Port Security Unit

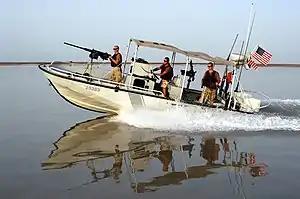
Port Security Unit 311 in Iraq (2003)

In addition to more recent operations around the world, PSUs were first deployed to the Persian Gulf during the Gulf War in 1990. They operated in Haiti during Operation Uphold Democracy in 1994, responded to Port-au-Prince immediately after the devastating 2010 earthquake, and responded to various natural disasters in the United States, such as Hurricane Maria and Hurricane Ida. In December 2000, PSU 309 from Port Clinton, Ohio was deployed to the Middle East to provide vital force protection for U.S. Navy assets following the attack on the USS "Cole". In 2009, PSUs provided waterside security at the Presidential Inauguration and the G-20 Summit in Pittsburg, PA.